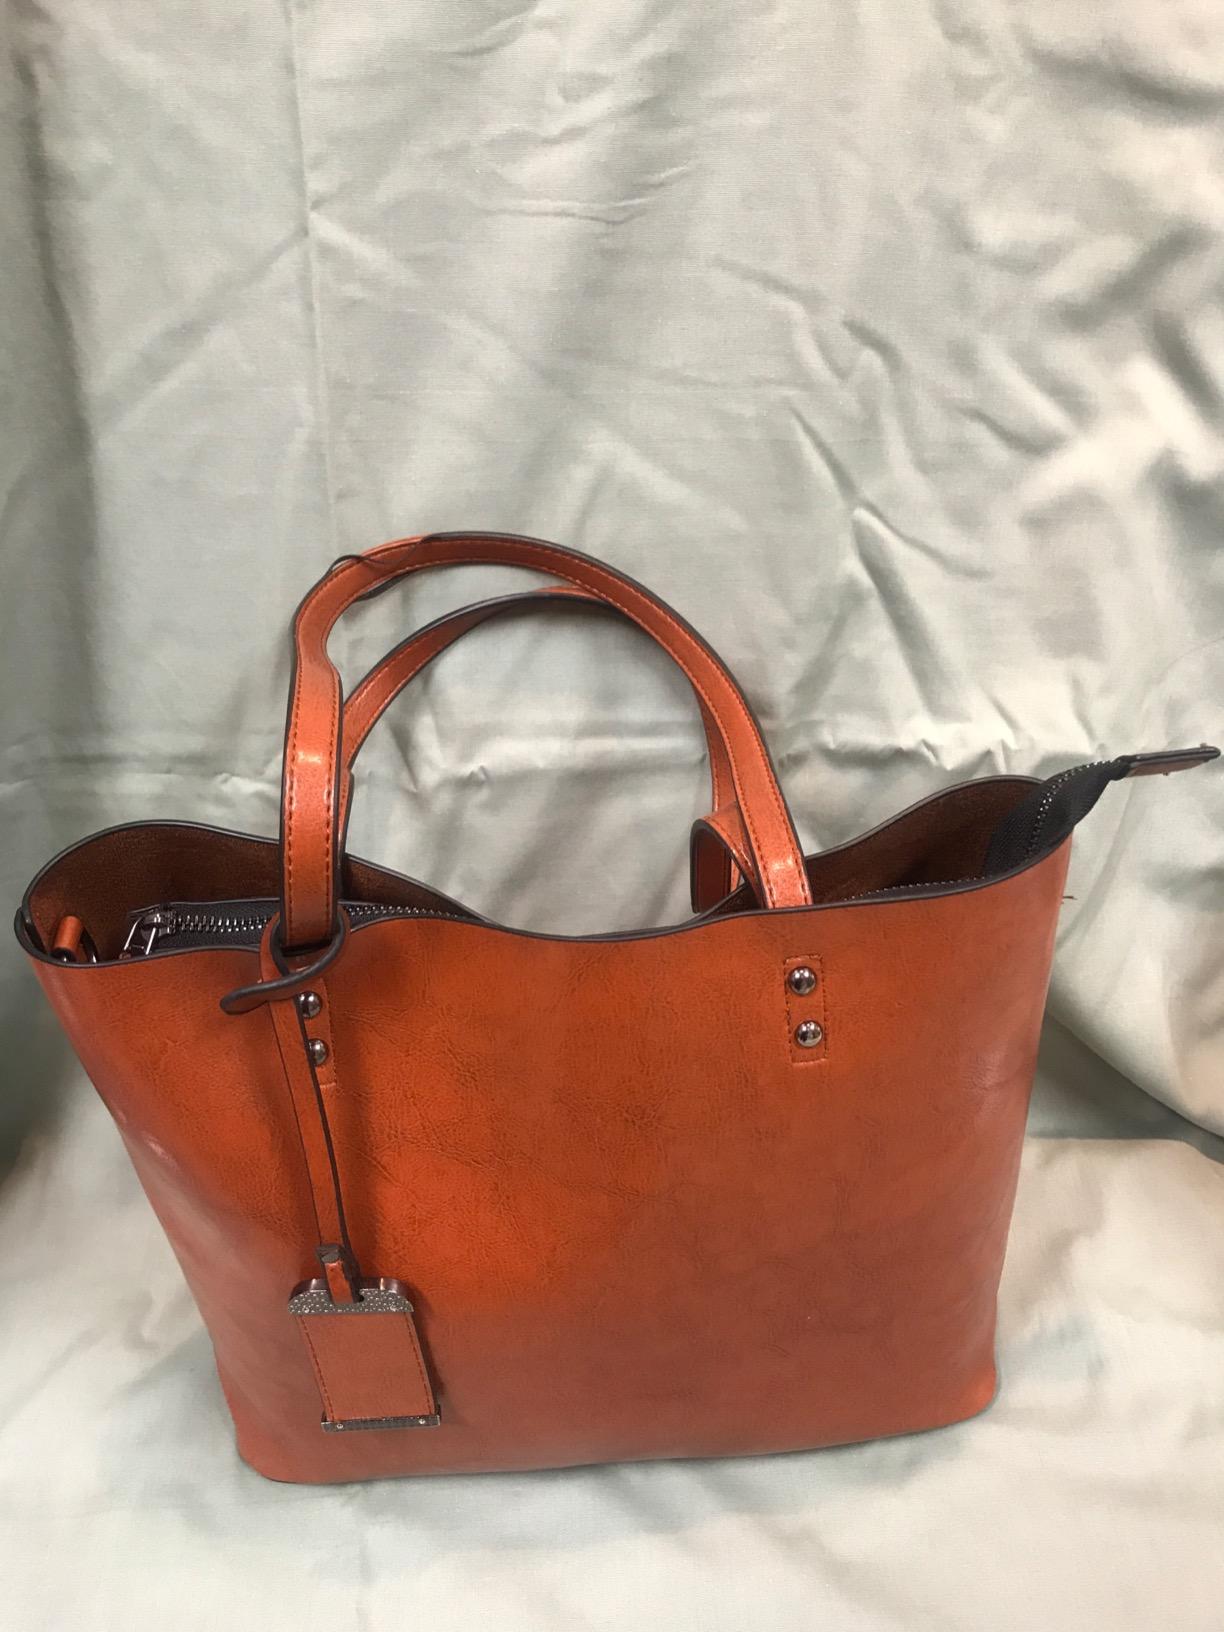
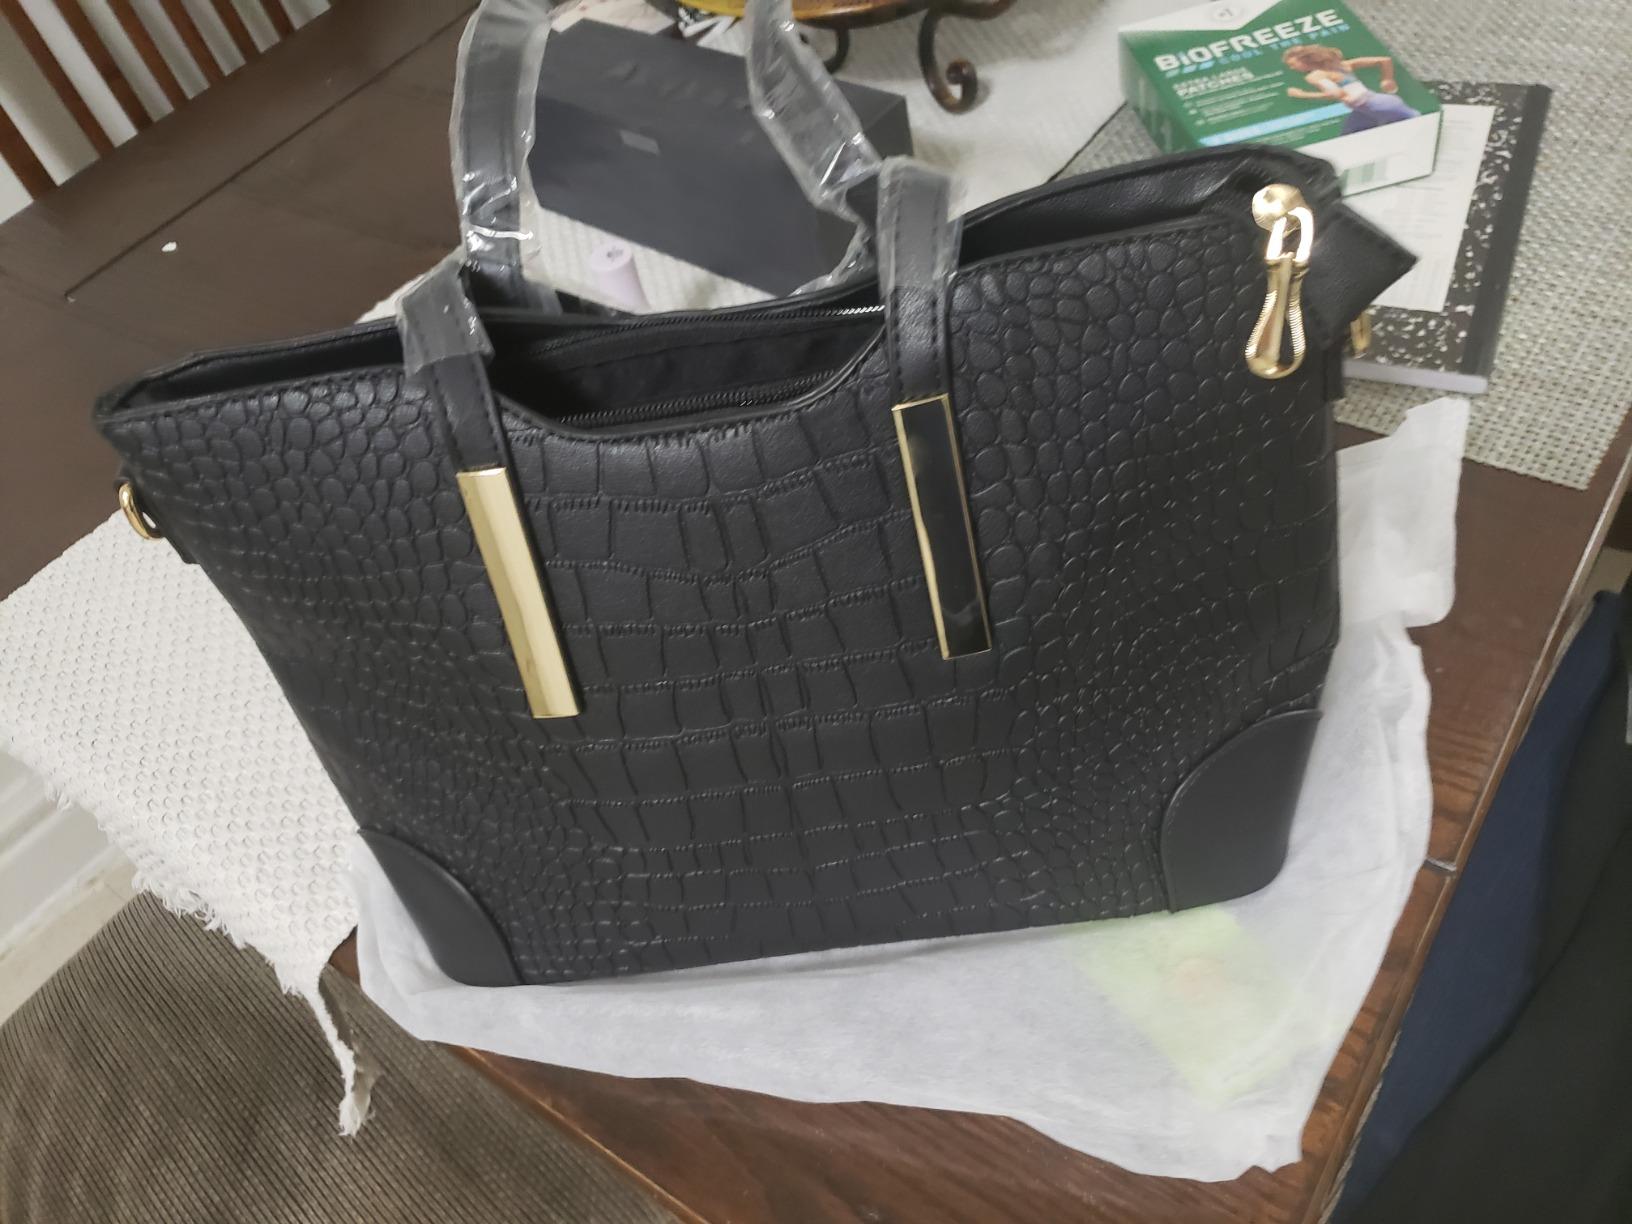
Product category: accessories_handbag
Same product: no